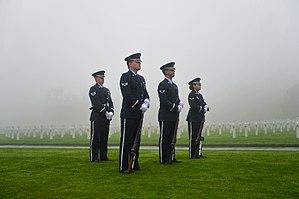
Le Cimetière américain de Henri-Chapelle est un cimetière militaire américain de la Seconde Guerre mondiale, situé à 30 kilomètres de Liège en Belgique et à 16 kilomètres d'Aix-la-Chapelle. 7 992 soldats américains tombés pendant la guerre y reposent.